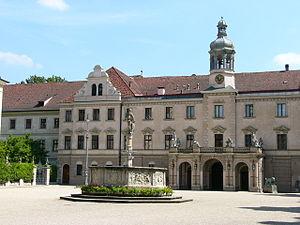
La maison princière de Thurn und Taxis est une famille allemande qui a dirigé un important service postal en Europe dès le XVIᵉ siècle. On la connaît aussi comme propriétaire de forêts, de brasseries, de banque et pour ses nombreux grands châteaux. Une chapelle sépulcrale à leur nom se trouve dans l'église Notre-Dame du Sablon à Bruxelles.
La princesse Elisabeth de Thurn et Taxis, est une journaliste, auteur et socialite mondain, est née le 24 mars 1982 à l'abbaye Saint-Emmeran de Ratisbonne, en Bavière.